Jenny Tinmouth

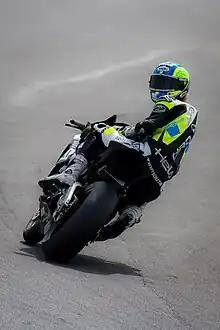
Tinmouth riding her Honda Superbike in 2014

Jennifer Rosanne Tinmouth (born 8 March 1978) is an English motorcycle racer. She is the current female Isle of Man TT lap record holder, breaking the record during her first ever TT in 2009 and gaining a Guinness World Record for this achievement. She then re-broke her own lap record during her second TT in 2010, with an average lap speed of 119.945 mph, gaining another Guinness World Record.